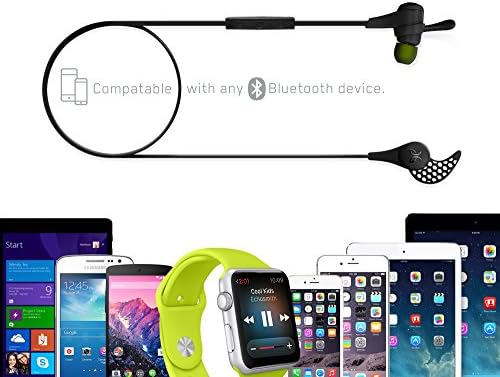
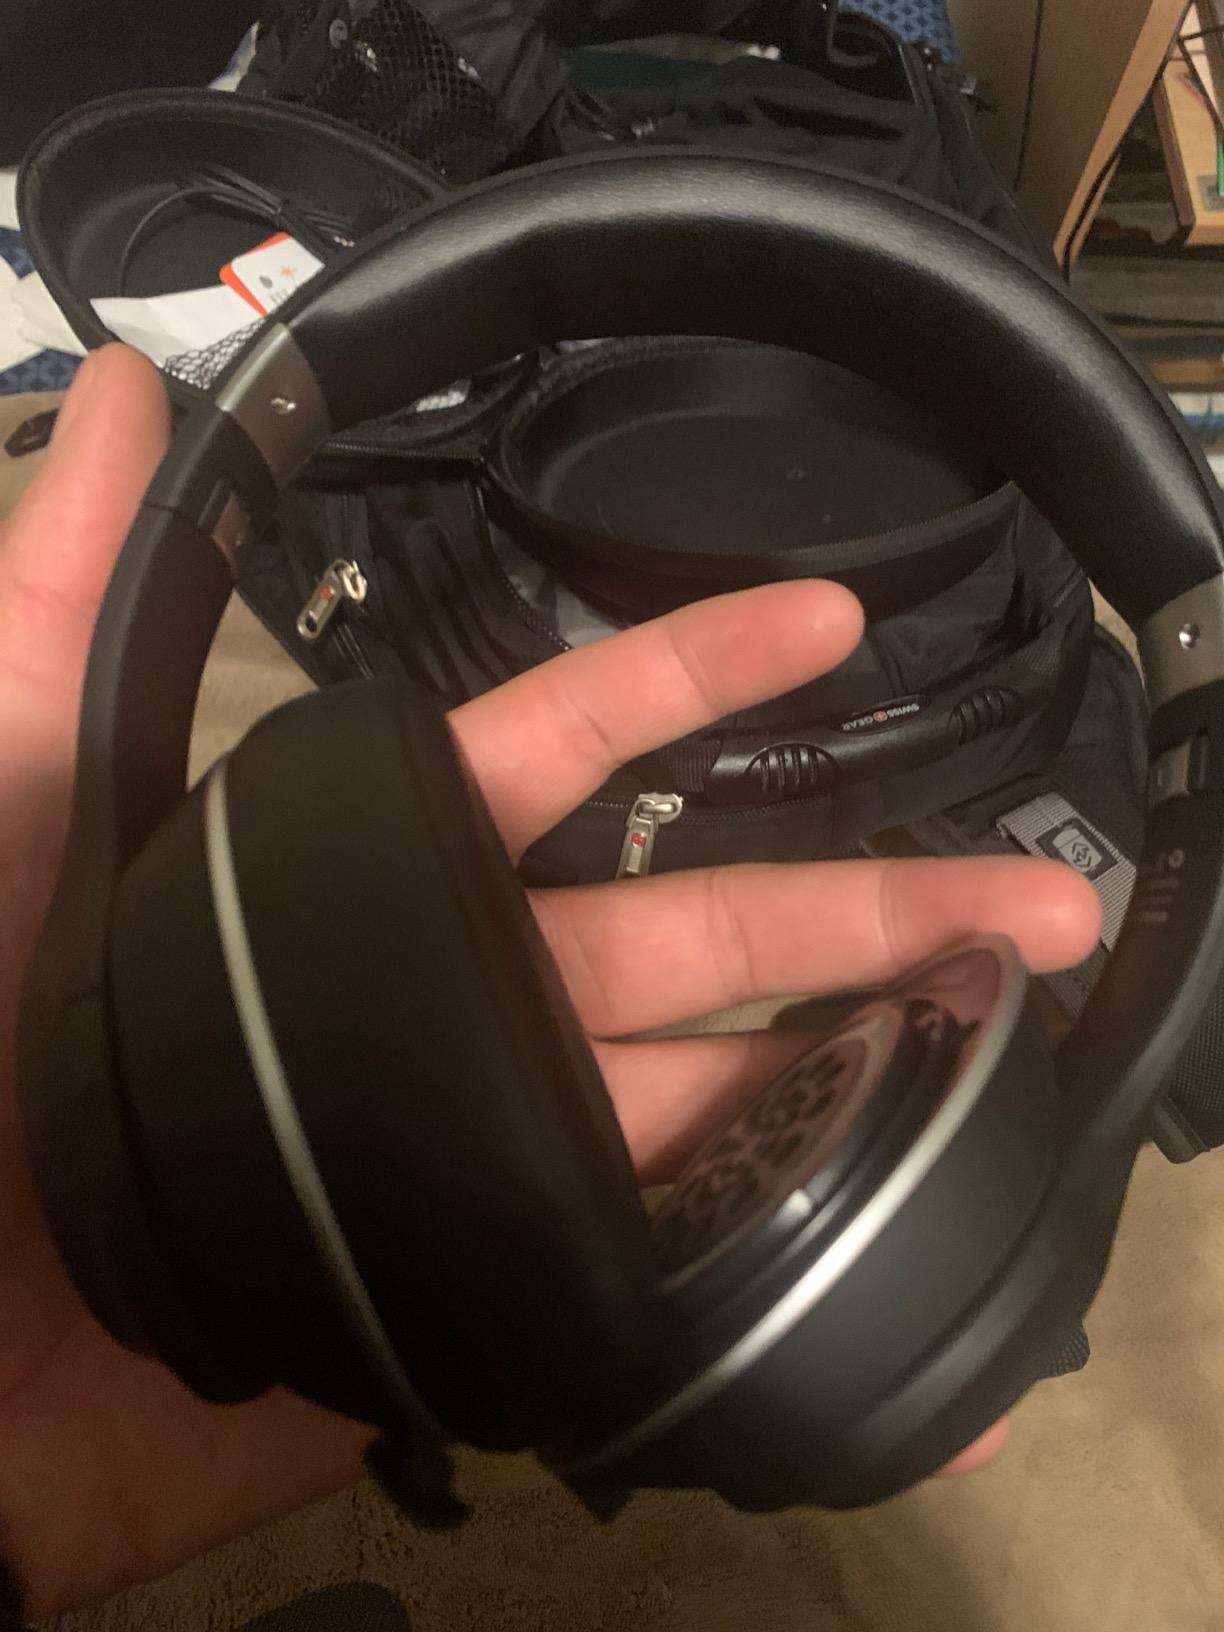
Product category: headphones
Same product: no